Chapel of St Nicholas, Żonqor

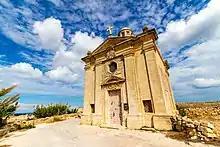
View of the Chapel of St. Nicholas

The Chapel of Saint Nicholas ( or "ta' San Niklaw"), sometimes known as "Tas-Subriċint", is a Roman Catholic chapel located in the Żonqor area between Marsaskala and Żabbar, Malta. A previous chapel dedicated to Saint Nicholas was located in the area from at least the early 16th century, but it was deconsecrated in the 17th century. The present building was constructed between 1759 and 1762 in the Baroque style. Today, the chapel is located within the limits of Marsaskala, but it is administered by the parish of Żabbar.